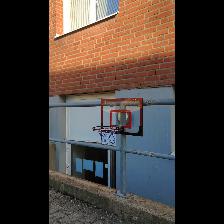
Label: NonHuman